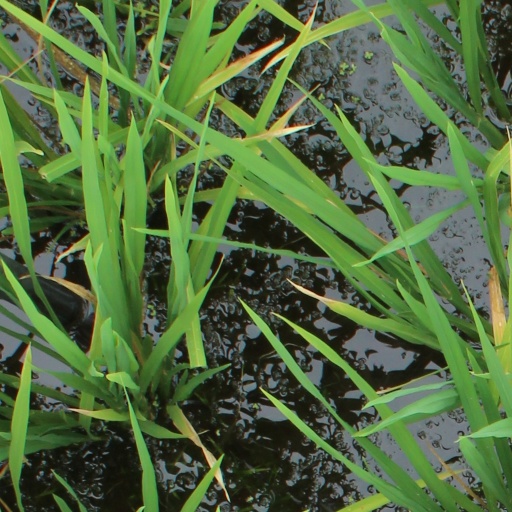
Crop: rice